Hubie Brown

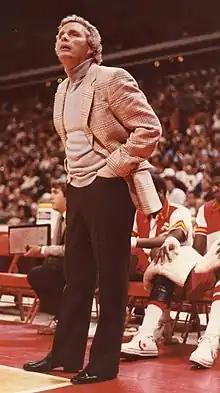
Brown in 1981

Hubert Jude Brown (born September 25, 1933) is an American former professional basketball player, coach, and analyst. Brown is a two-time NBA Coach of the Year, the honors separated by 26 years. Brown was inducted into the Naismith Memorial Basketball Hall of Fame in 2005.